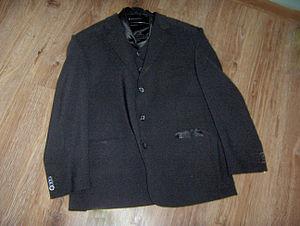
Une veste est un vêtement à manches longues couvrant la partie supérieure du corps qui s'ouvre sur le devant et ne descend pas plus bas que les hanches. La veste se porte au-dessus des autres vêtements, même si elle peut, en hiver, se porter sous un manteau. La veste peut être d’intérieur, d’extérieur, de sport ...